Ford-Utilimaster FFV

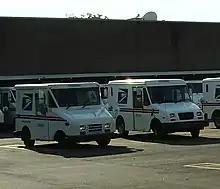
LLV (left) and FFV (right)

The USPS solicited an offer to bid from Ford and Utilimaster in August 1998 for a fleet order of 10,000 vehicles to replace Jeep DJ-5 delivery vehicles. At the time, the phased implementation of the Energy Policy Act of 1992 required that 75% of federal fleet acquisitions were alternative fuel vehicles in fiscal year 1999. The contract was awarded a month later in September 1998; the first batch of 12 prototypes was completed and delivered for inspection within six months, by March 1999, which required Ford to retool its St. Louis Assembly Plant and Utilimaster to design and build a new body assembly plant. The prototypes were tested between March and July, and the feedback provided was incorporated into the final inspection vehicle, delivered on August 30, less than a year after the initial contract award.